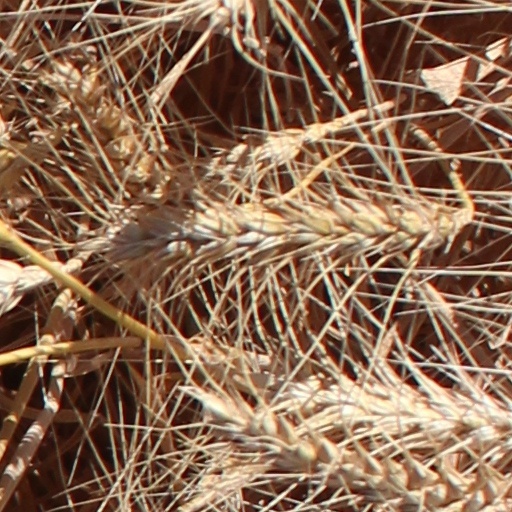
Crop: wheat